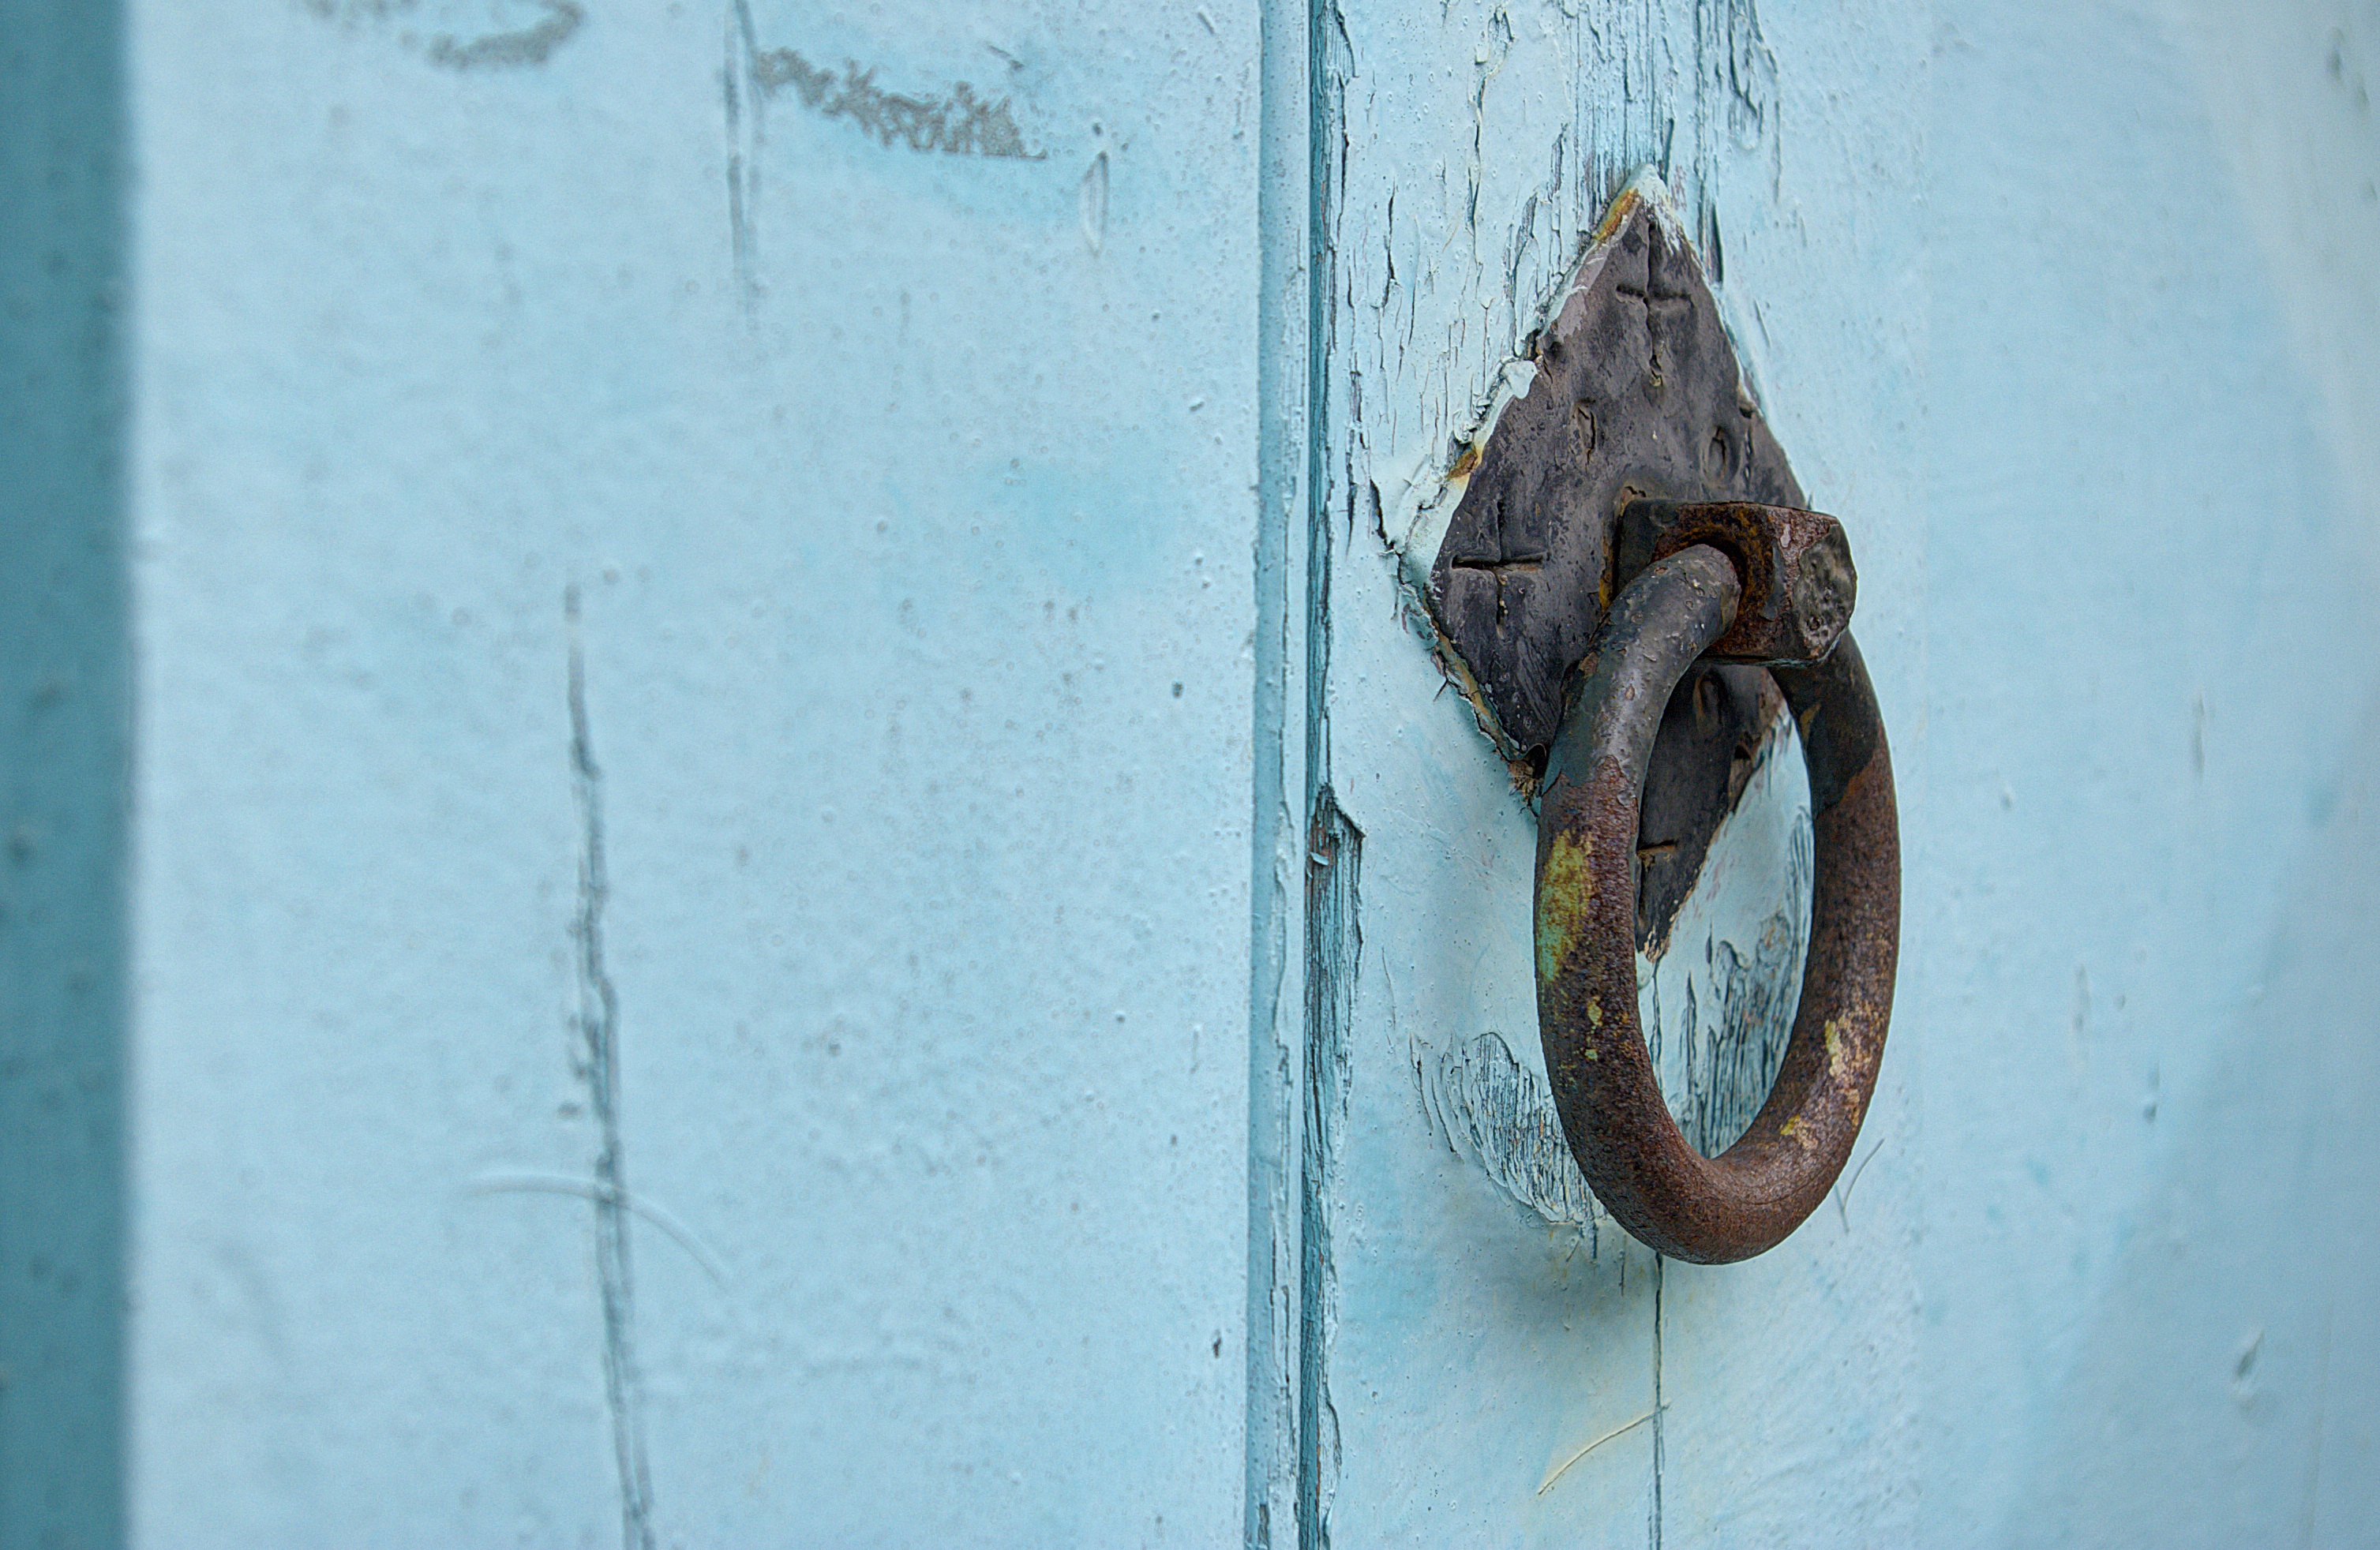
wood, number, old, wall, green, color, ancient, blue, door, art, rusty, iron, shape, door handle